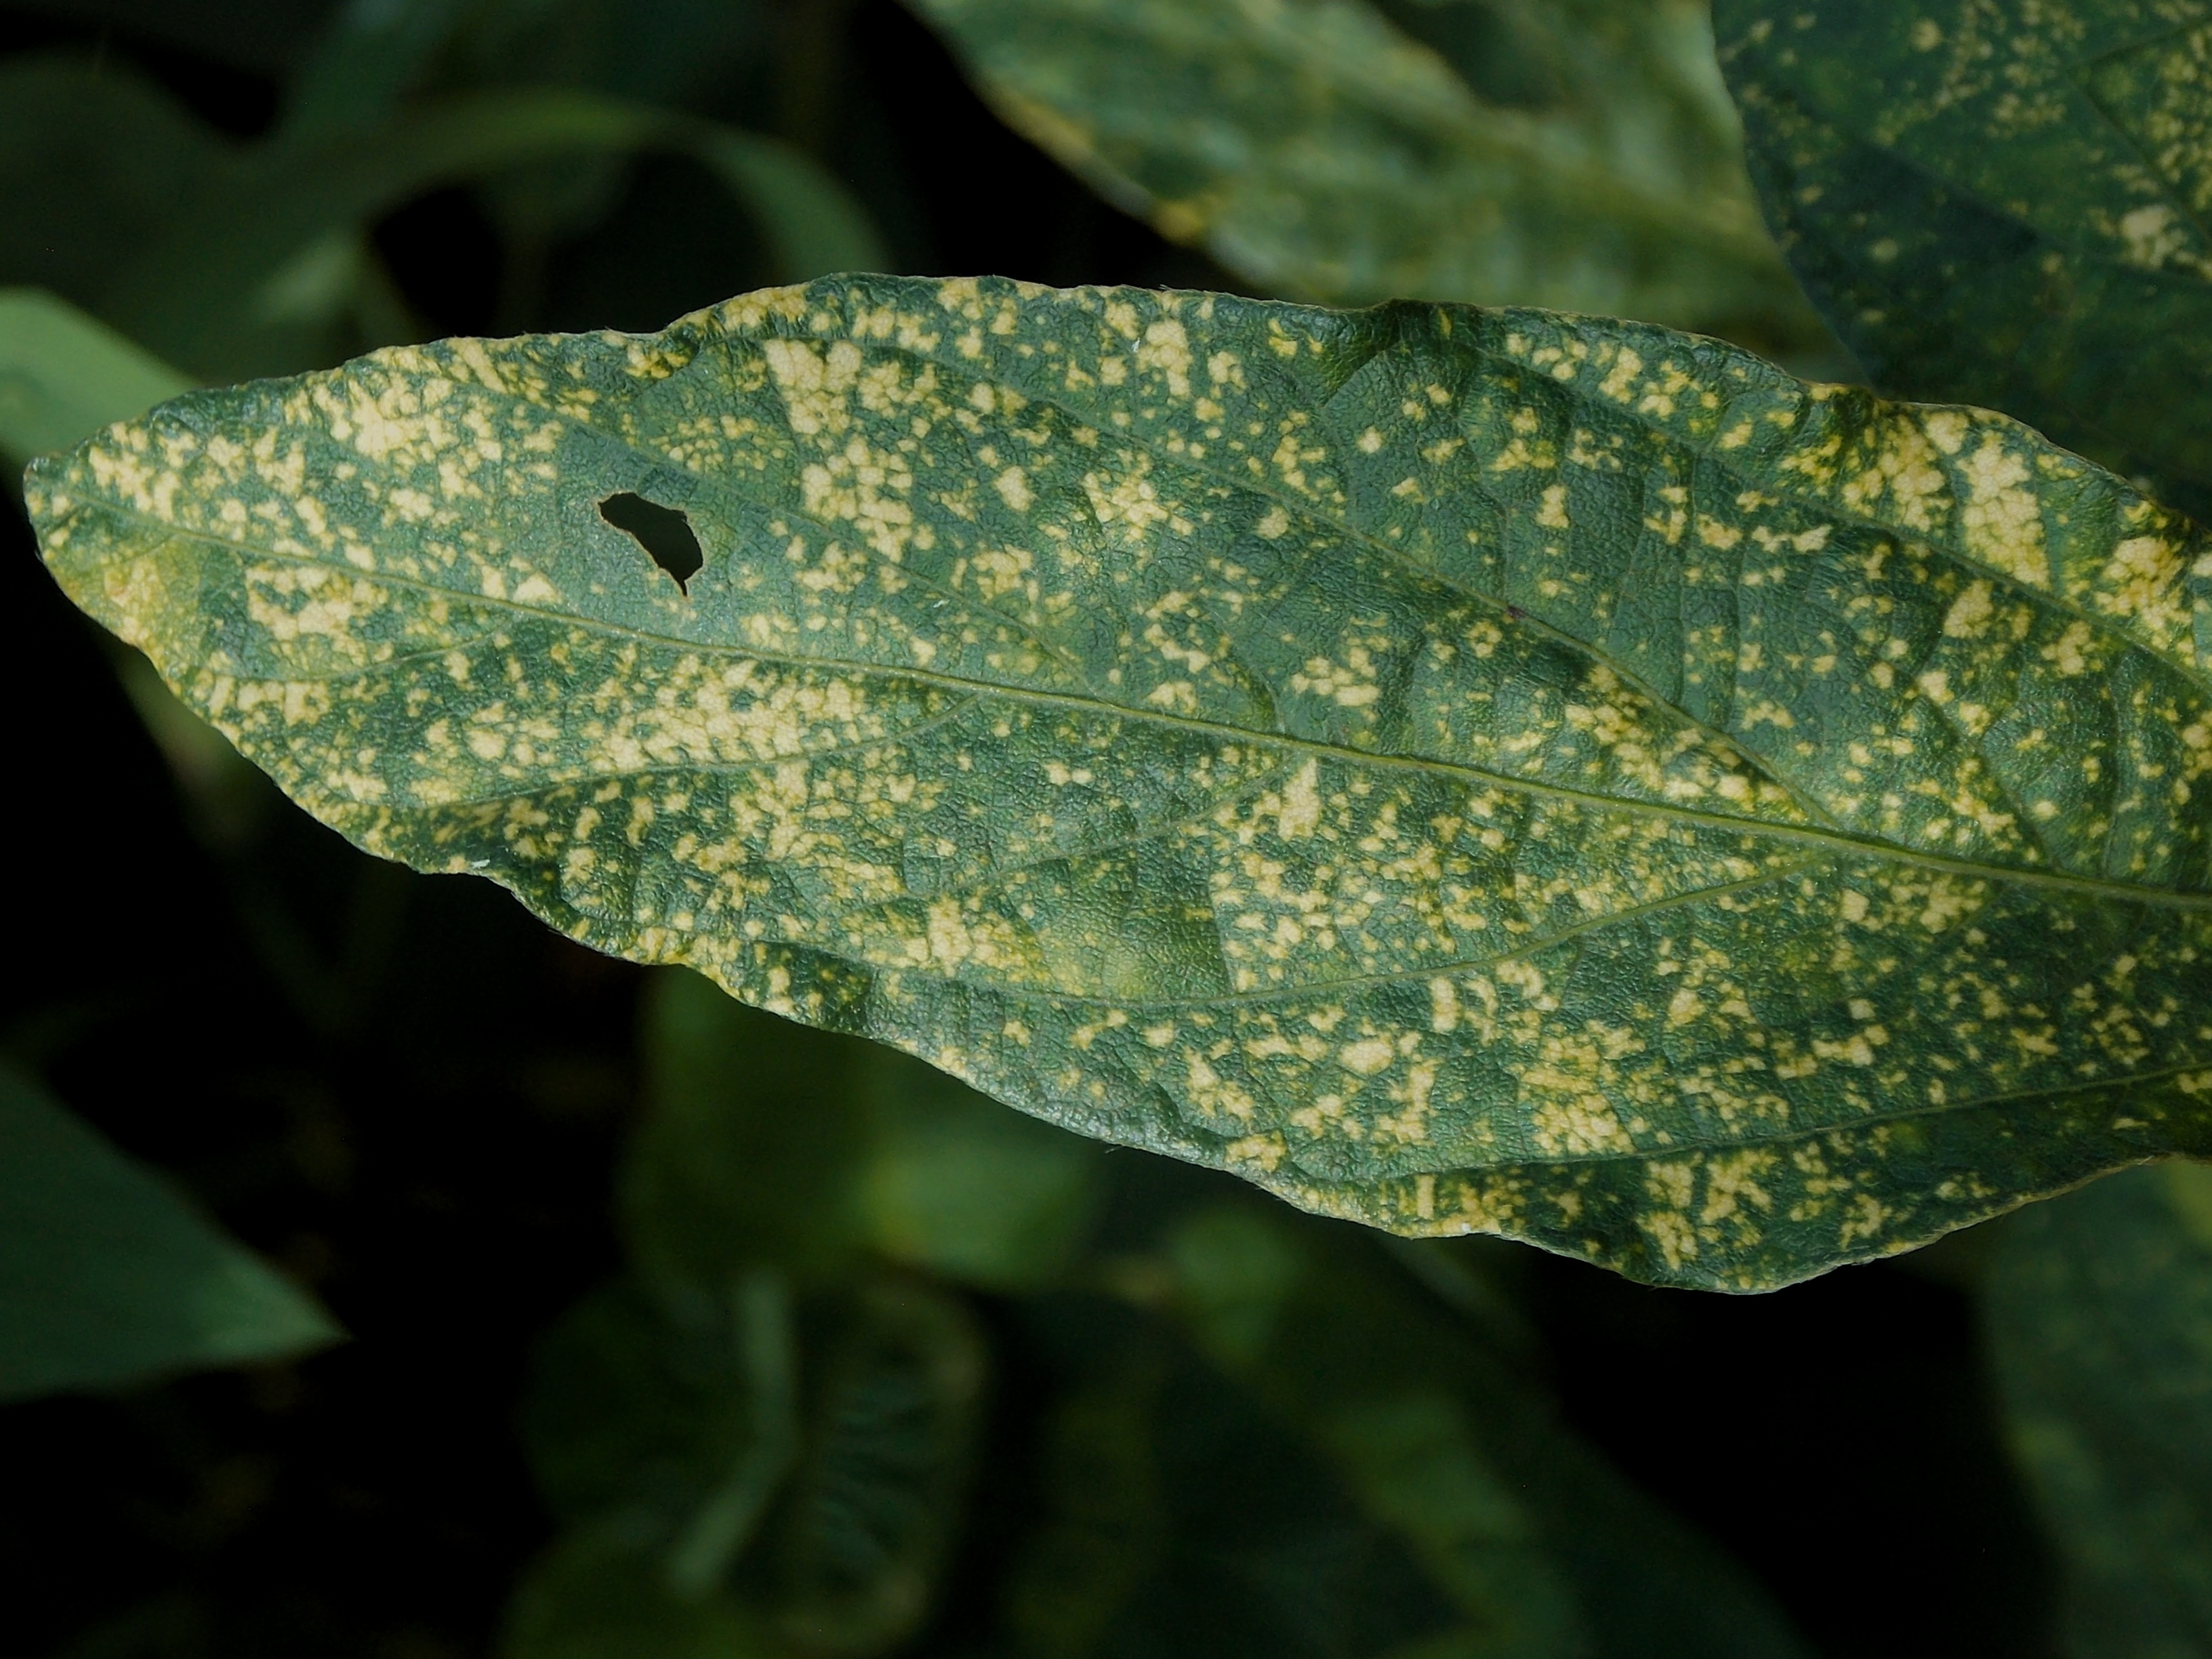
Label: Disease